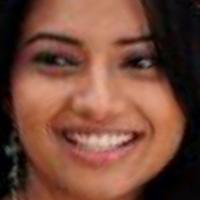
Age group: age 21-30